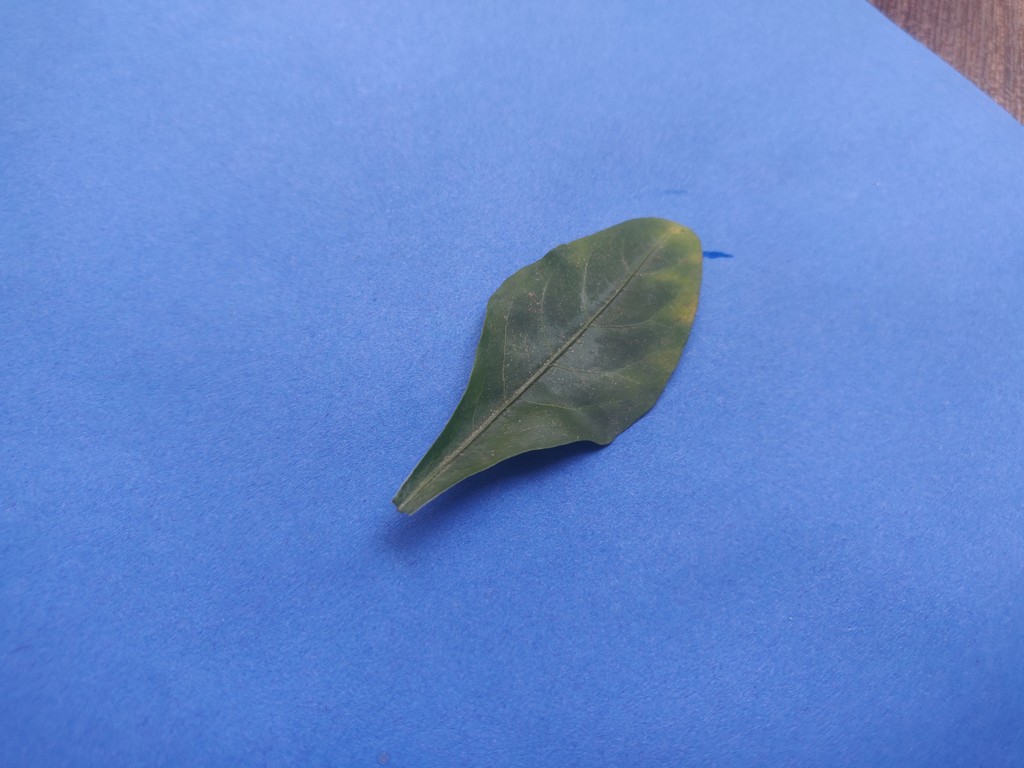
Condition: Unhealthy
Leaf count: single
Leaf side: front